Mogoytuy, Mogoytuysky District, Zabaykalsky Krai

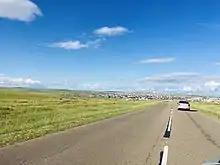
Village Mogoytuy from the highway

It is located on river. Mogoytuy, 36 km to the north-east. from the village Aginskoye, 189 km (by rail) to the south-east from Chita. There is a regional hospital and museum. There is a branch of the State Eastern Siberian Technological University of Ulan-Ude.